Rančić Family House, Grocka

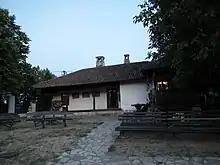
Rančić Family house in Grocka

The Rančić Family House is located in Grocka, at 9 Majevička Street, in the immediate vicinity of the "Čaršija" (historical main street), on an elevated, spacious plot, set free in relation with the street regulation. The house was built at the beginning of the 19th century as a two-part Kosovo-style ground-floor house. The building is a half-timbered construction filled built with wattle and daub, and covered with four-sided ceramides (a type of roof tile) roof with large roof drains – eaves. Along the entire front facade, there was a very deep architraved porch leveled with the terrain. There was a special door leading from the porch into the "house," that is, the room, while the internal communication between the "house" and the room was left out. The rooms in the house were separated, not mutually connected, so later on, the house was rebuilt. It was elevated then so that it got a basement and a veranda, which gave it the appearance of the townhouse. The present organization of the rooms was done around the heart room, as the central room was directly connected to the porch.